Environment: real
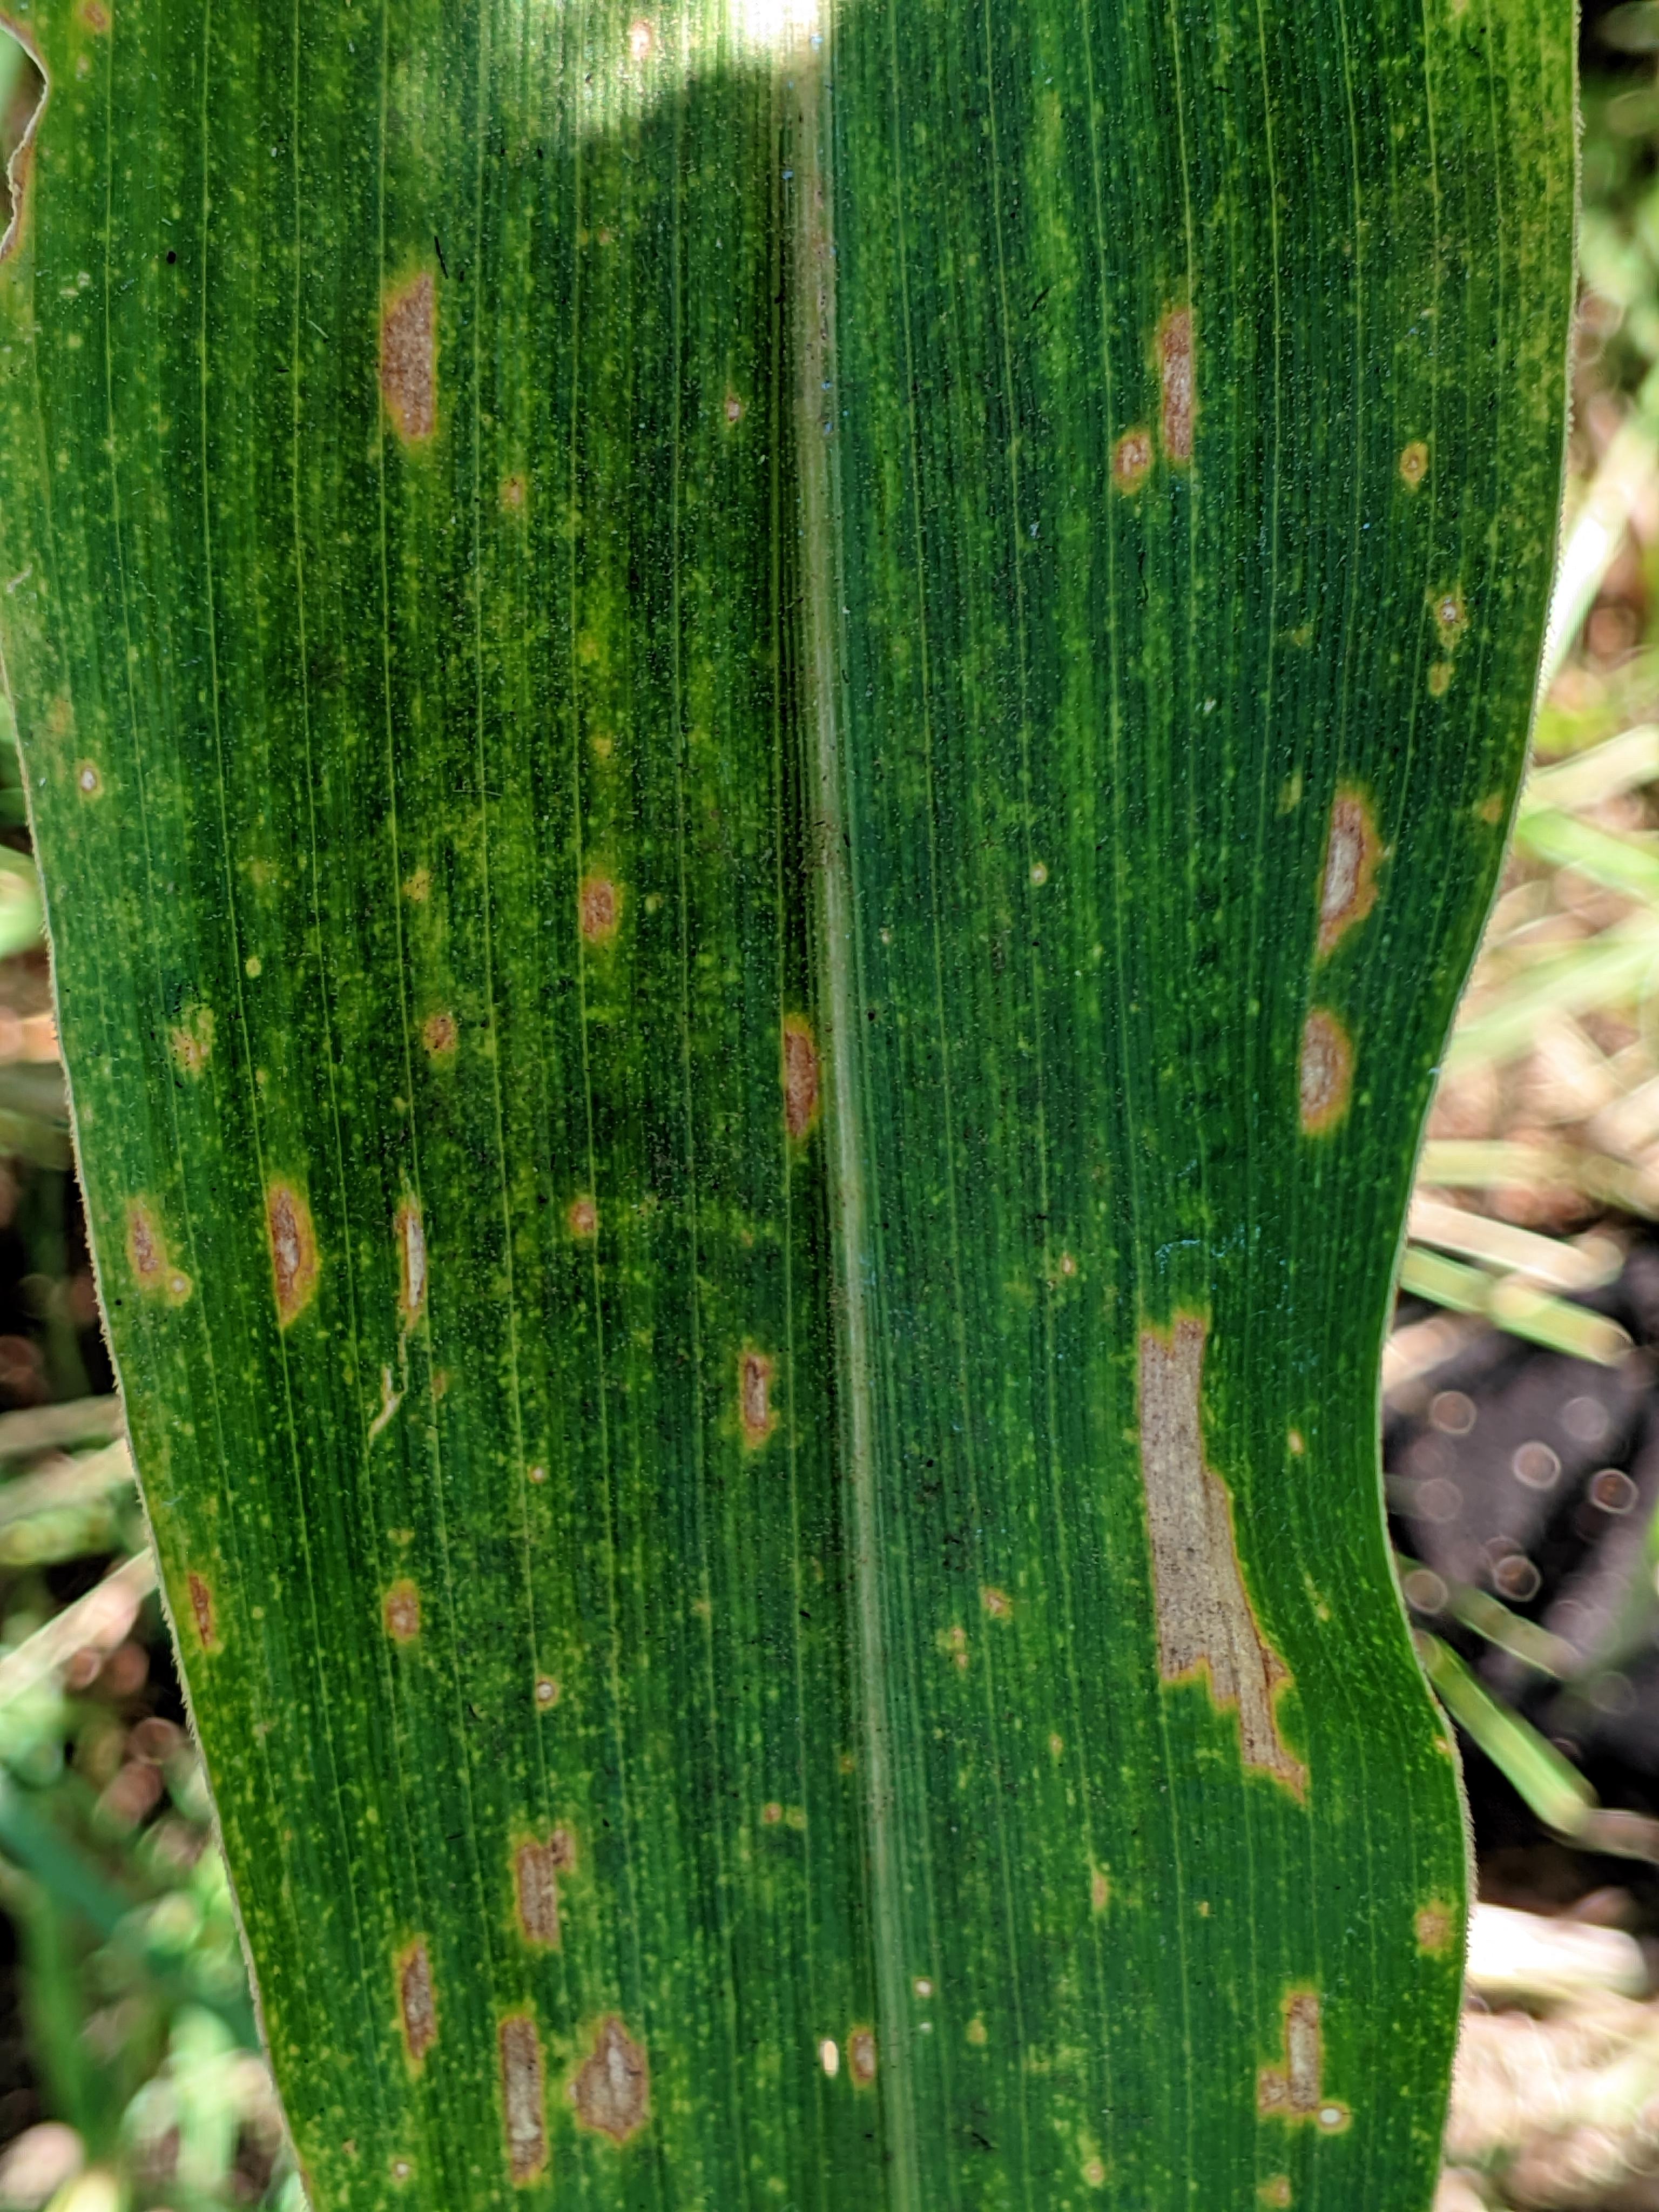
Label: gray_leaf_spot